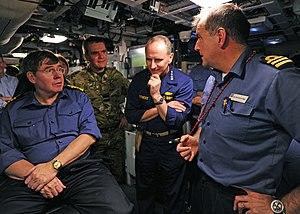
Mark Stanhope, né le 26 mars 1952 à Hammersmith, est un officier de la marine royale britannique. Il est First Sea Lord, c’est-à-dire chef d'état-major de la marine, de 2009 à 2013.